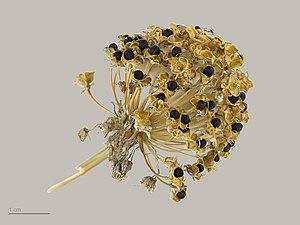
L'Ail victoriale ou Ail de la Sainte-Victoire est une espèce de plantes herbacées. Elle appartient à la famille des Liliaceae selon la classification classique, à celle des Alliaceae puis à celle des Amaryllidaceae selon la classification phylogénétique APG III.